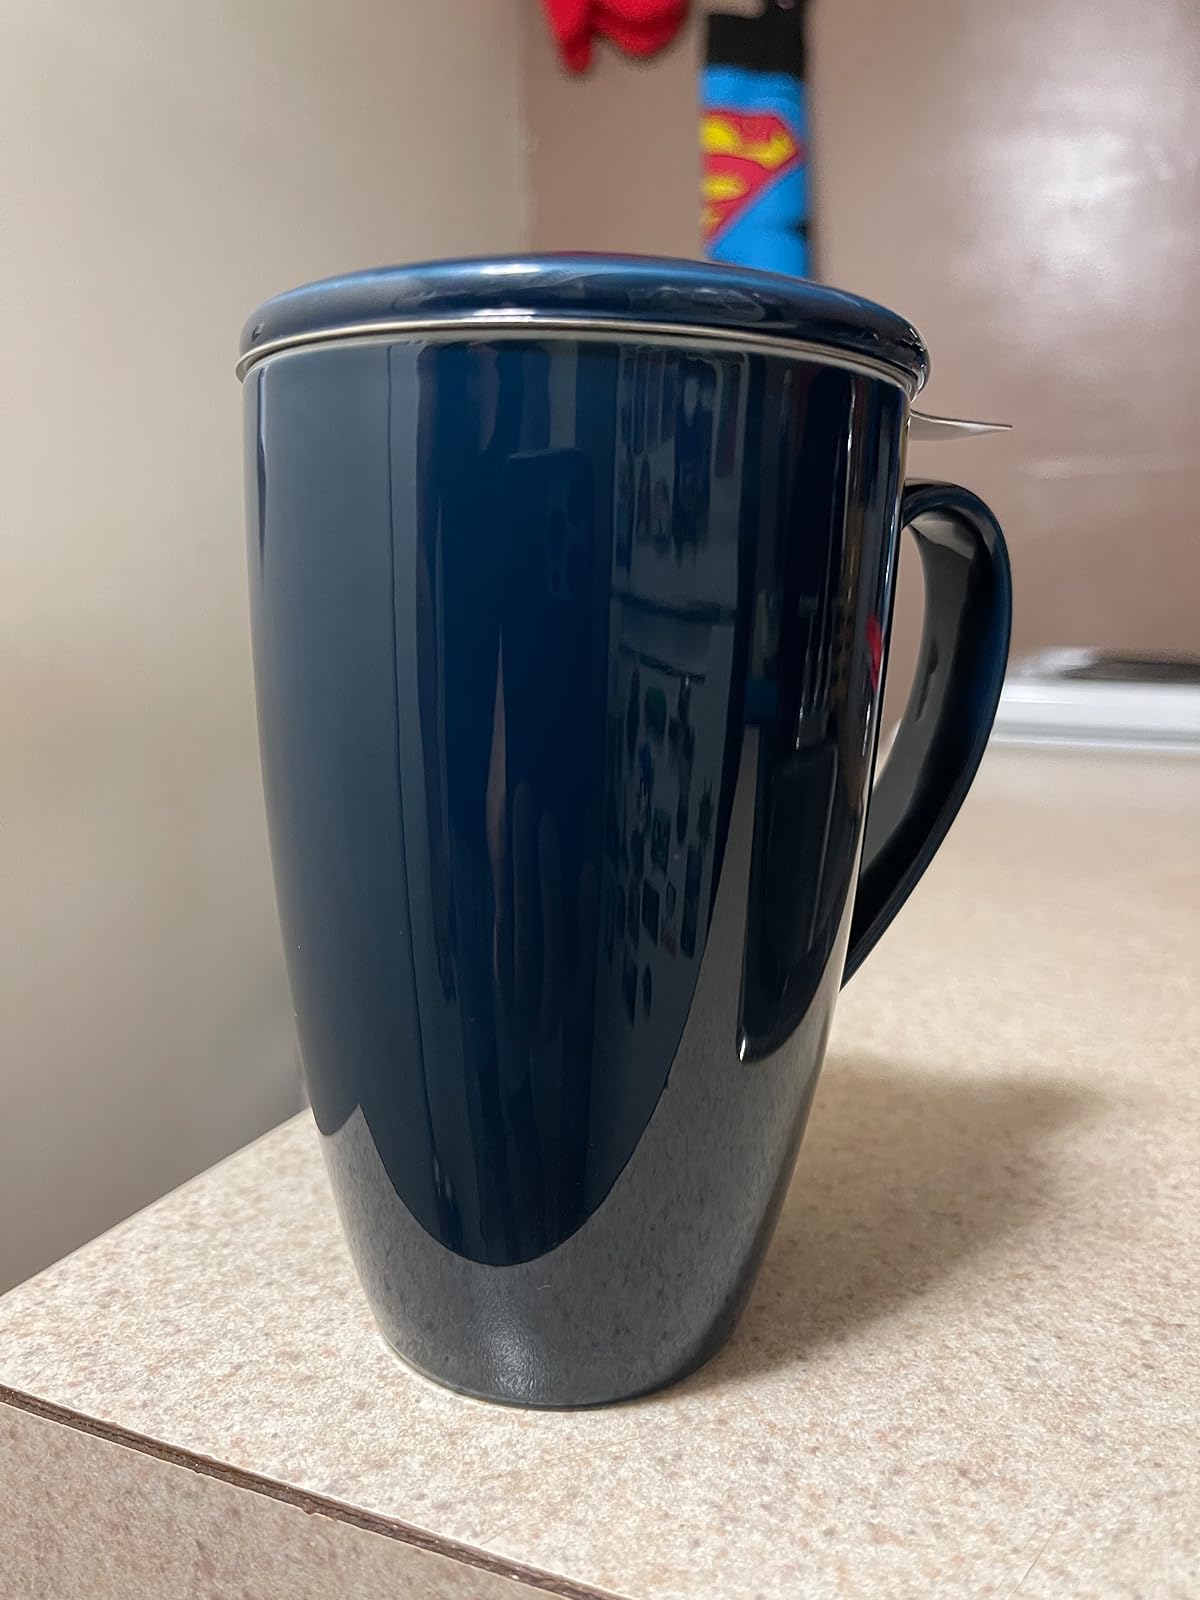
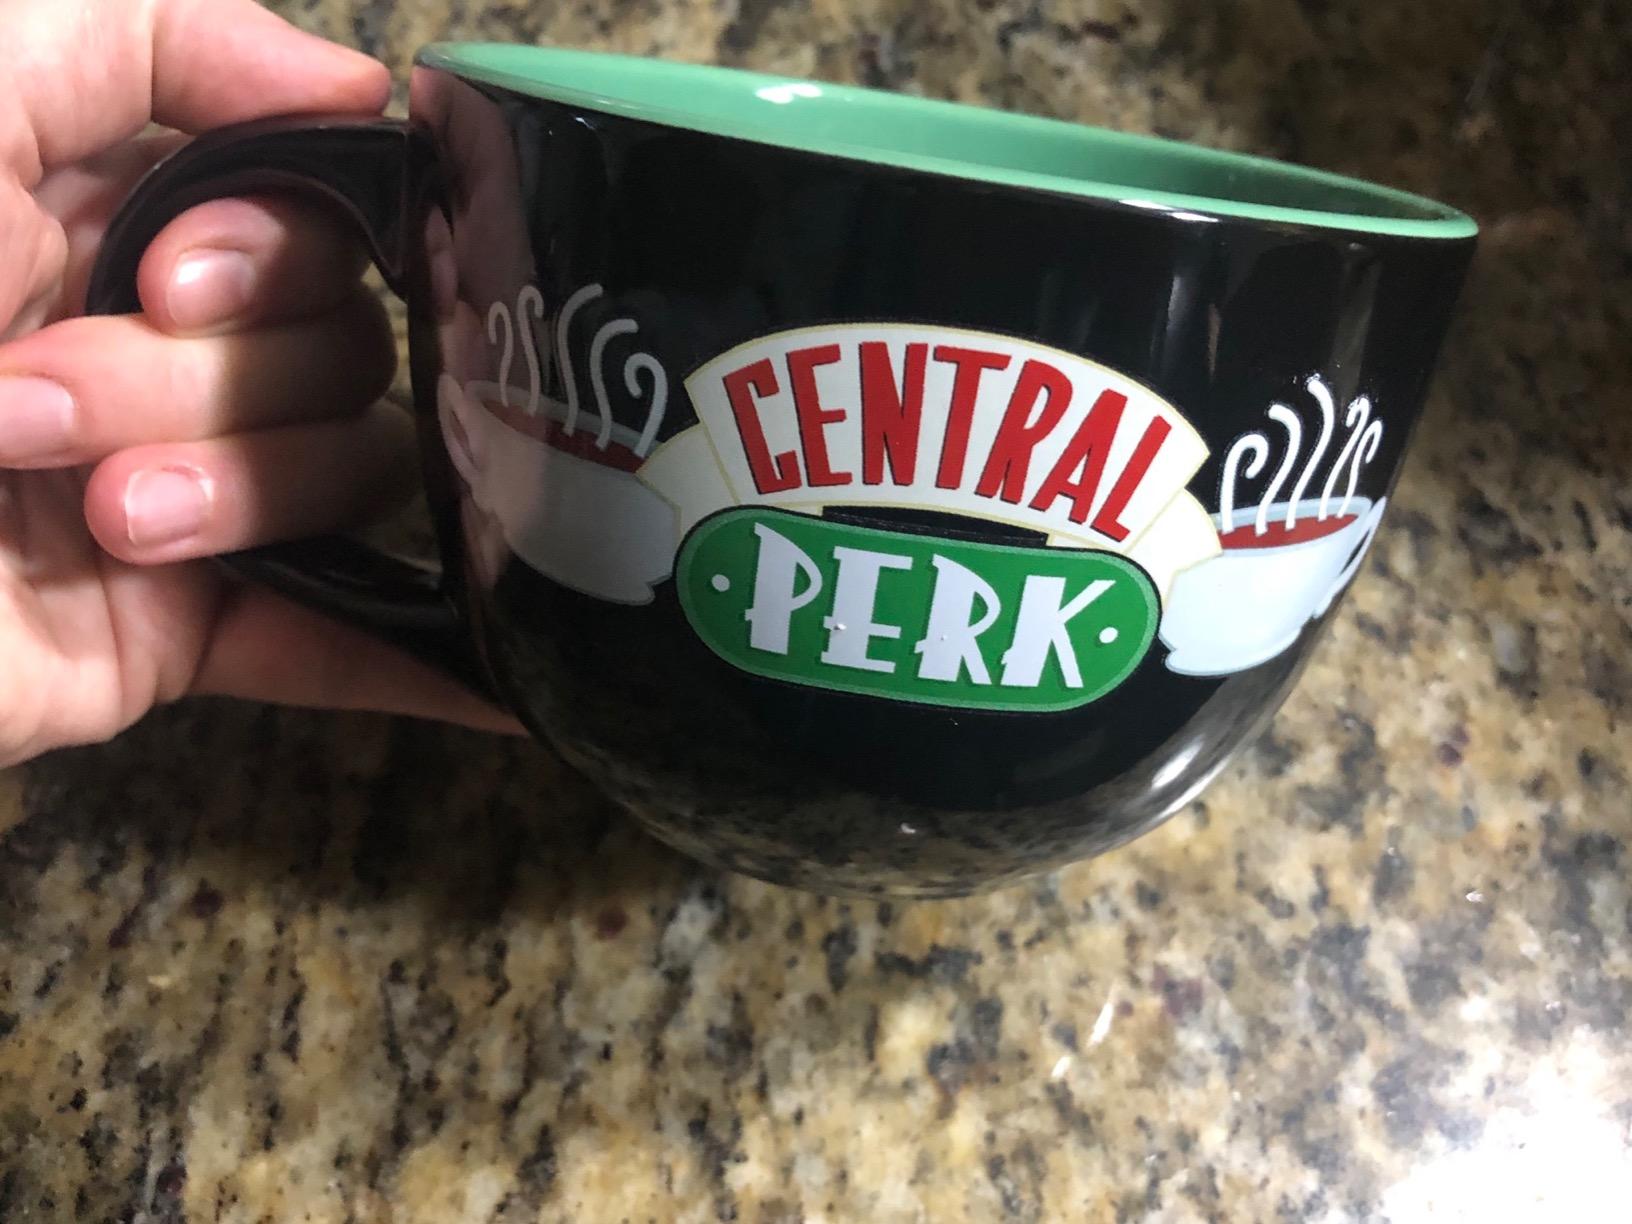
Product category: items_mug
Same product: no